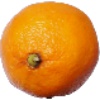
Label: Lemon Meyer 1